Quantum neural network

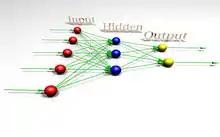
Simple model of a feed forward neural network. For a deep learning network, increase the number of hidden layers.

Quantum neural networks are computational neural network models which are based on the principles of quantum mechanics. The first ideas on quantum neural computation were published independently in 1995 by Subhash Kak and Ron Chrisley, engaging with the theory of quantum mind, which posits that quantum effects play a role in cognitive function. However, typical research in quantum neural networks involves combining classical artificial neural network models (which are widely used in machine learning for the important task of pattern recognition) with the advantages of quantum information in order to develop more efficient algorithms. One important motivation for these investigations is the difficulty to train classical neural networks, especially in big data applications. The hope is that features of quantum computing such as quantum parallelism or the effects of interference and entanglement can be used as resources. Since the technological implementation of a quantum computer is still in a premature stage, such quantum neural network models are mostly theoretical proposals that await their full implementation in physical experiments.